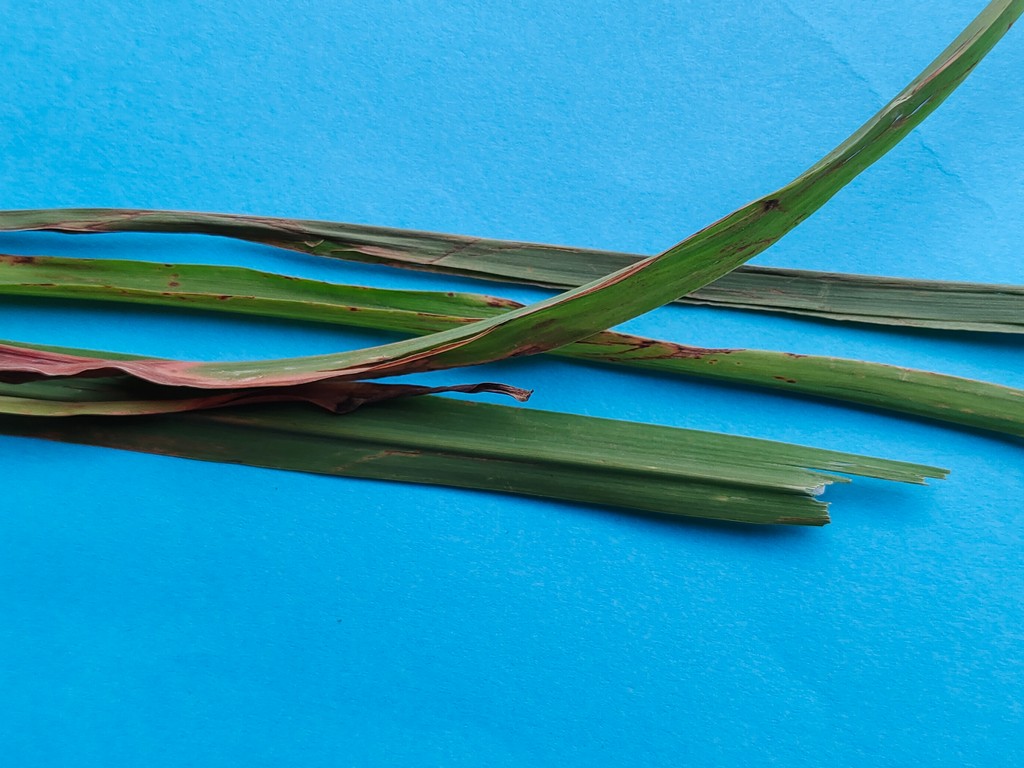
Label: Unhealthy